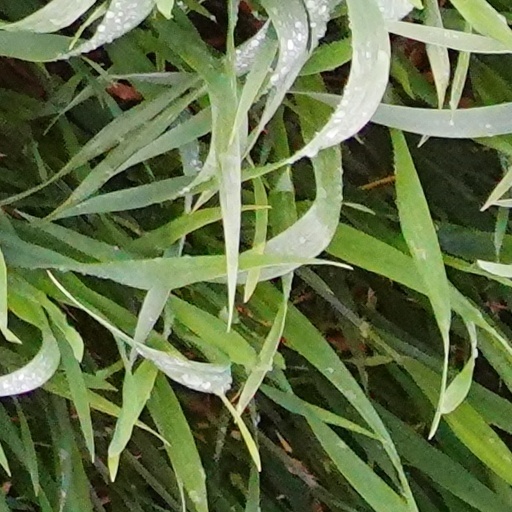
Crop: wheat